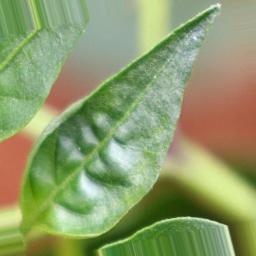
Label: mites_and_trips